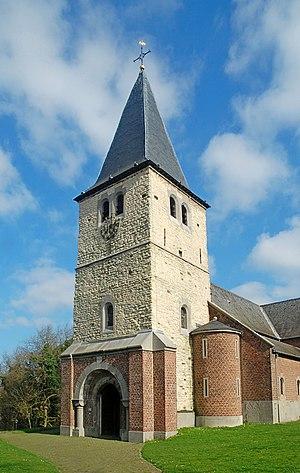
Belgique - Bruxelles - Watermael-Boitsfort - Église Saint-Clément
L'église Saint-Clément est une église catholique de style roman et néoroman située à Watermael-Boitsfort, dans la banlieue de Bruxelles en Belgique.
Watermael est un village belge de la commune de Watermael-Boitsfort dans la Région de Bruxelles-Capitale. L'endroit est situé dans le nord de la commune, qui se trouve dans le sud-est de la région de Bruxelles-Capitale.
Cet article recense le patrimoine immobilier protégé à Watermael-Boitsfort. Le patrimoine immobilier protégé fait partie du patrimoine culturel en Belgique.